Fear Itself (comics)

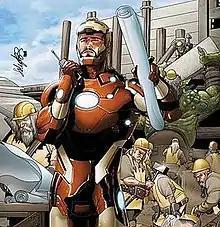
Iron Man uses the dwarven workshops of Asgard to create weapons to fight the Worthy, as seen in both the core miniseries and the monthly "Iron Man" title. From the cover to "The Invincible Iron Man" #506 (September 2011). Art by Salvador Larroca.

The Invincible Iron Man follows Iron Man as he travels to Paris to confront Grey Gargoyle who, as Mokk: Breaker of Faith, has turned the populace to stone. After Iron Man's rival Detroit Steel meets with the same fate, and Iron Man's armor and energy supply are compromised, Tony Stark uses Odin's Workshops of Svartalfheim to make weapons to fight the Worthy, as pro-Serpent forces conspire against him. In Paris, Rescue comes into conflict with Sasha Hammer and her team of Steelmechs, but both are confronted by Mokk as well. Mokk leaves Paris, however, when the Serpent summons his Worthy to join him at the portal to Asgard in Broxton, while Iron Man returns to Earth with the Asgardian weapons.